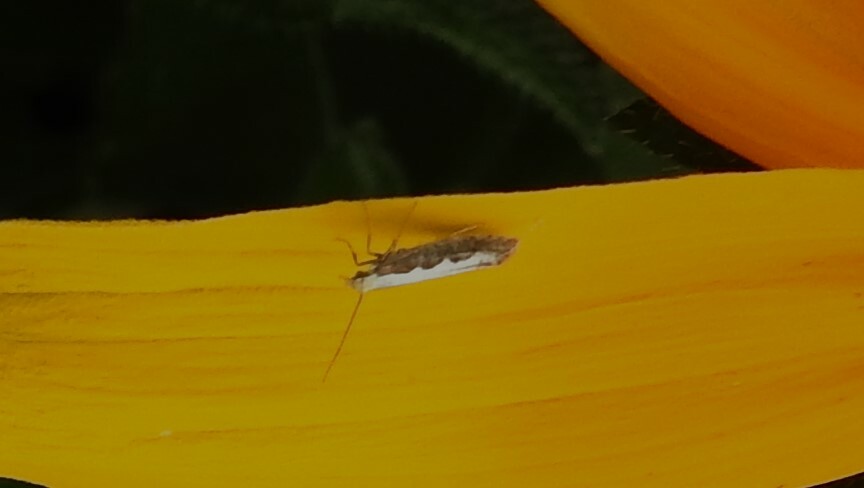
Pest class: diamondback_moth